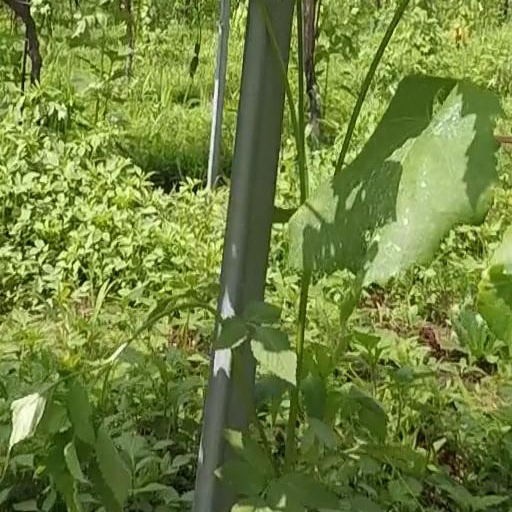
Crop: grape